Couch-Marshall House

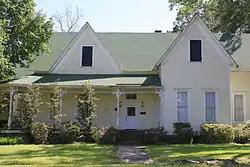

The Couch-Marshall House is a historic house at 505 West Monroe Street in Magnolia, Arkansas. The oldest portion of this house, now the rear, began as a vernacular Greek Revival cottage built c. 1840 by Thomas G. Couch. In the 1890s this structure was significantly expanded and restyled in the then-popular Queen Anne style, although it retains some Plain Traditional influence. It has the asymmetrical and irregular massing typical of the Queen Anne style, with gabled dormers and projecting gabled bays, and a porch with elaborate jigsaw-cut detailing.